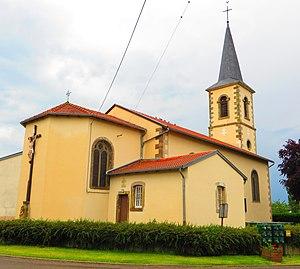
Vallerange Église Sainte-Gertrude-de-Nivelles
Vallerange est une commune française située dans le département de la Moselle et le bassin de vie de la Moselle-Est, en région Grand Est.